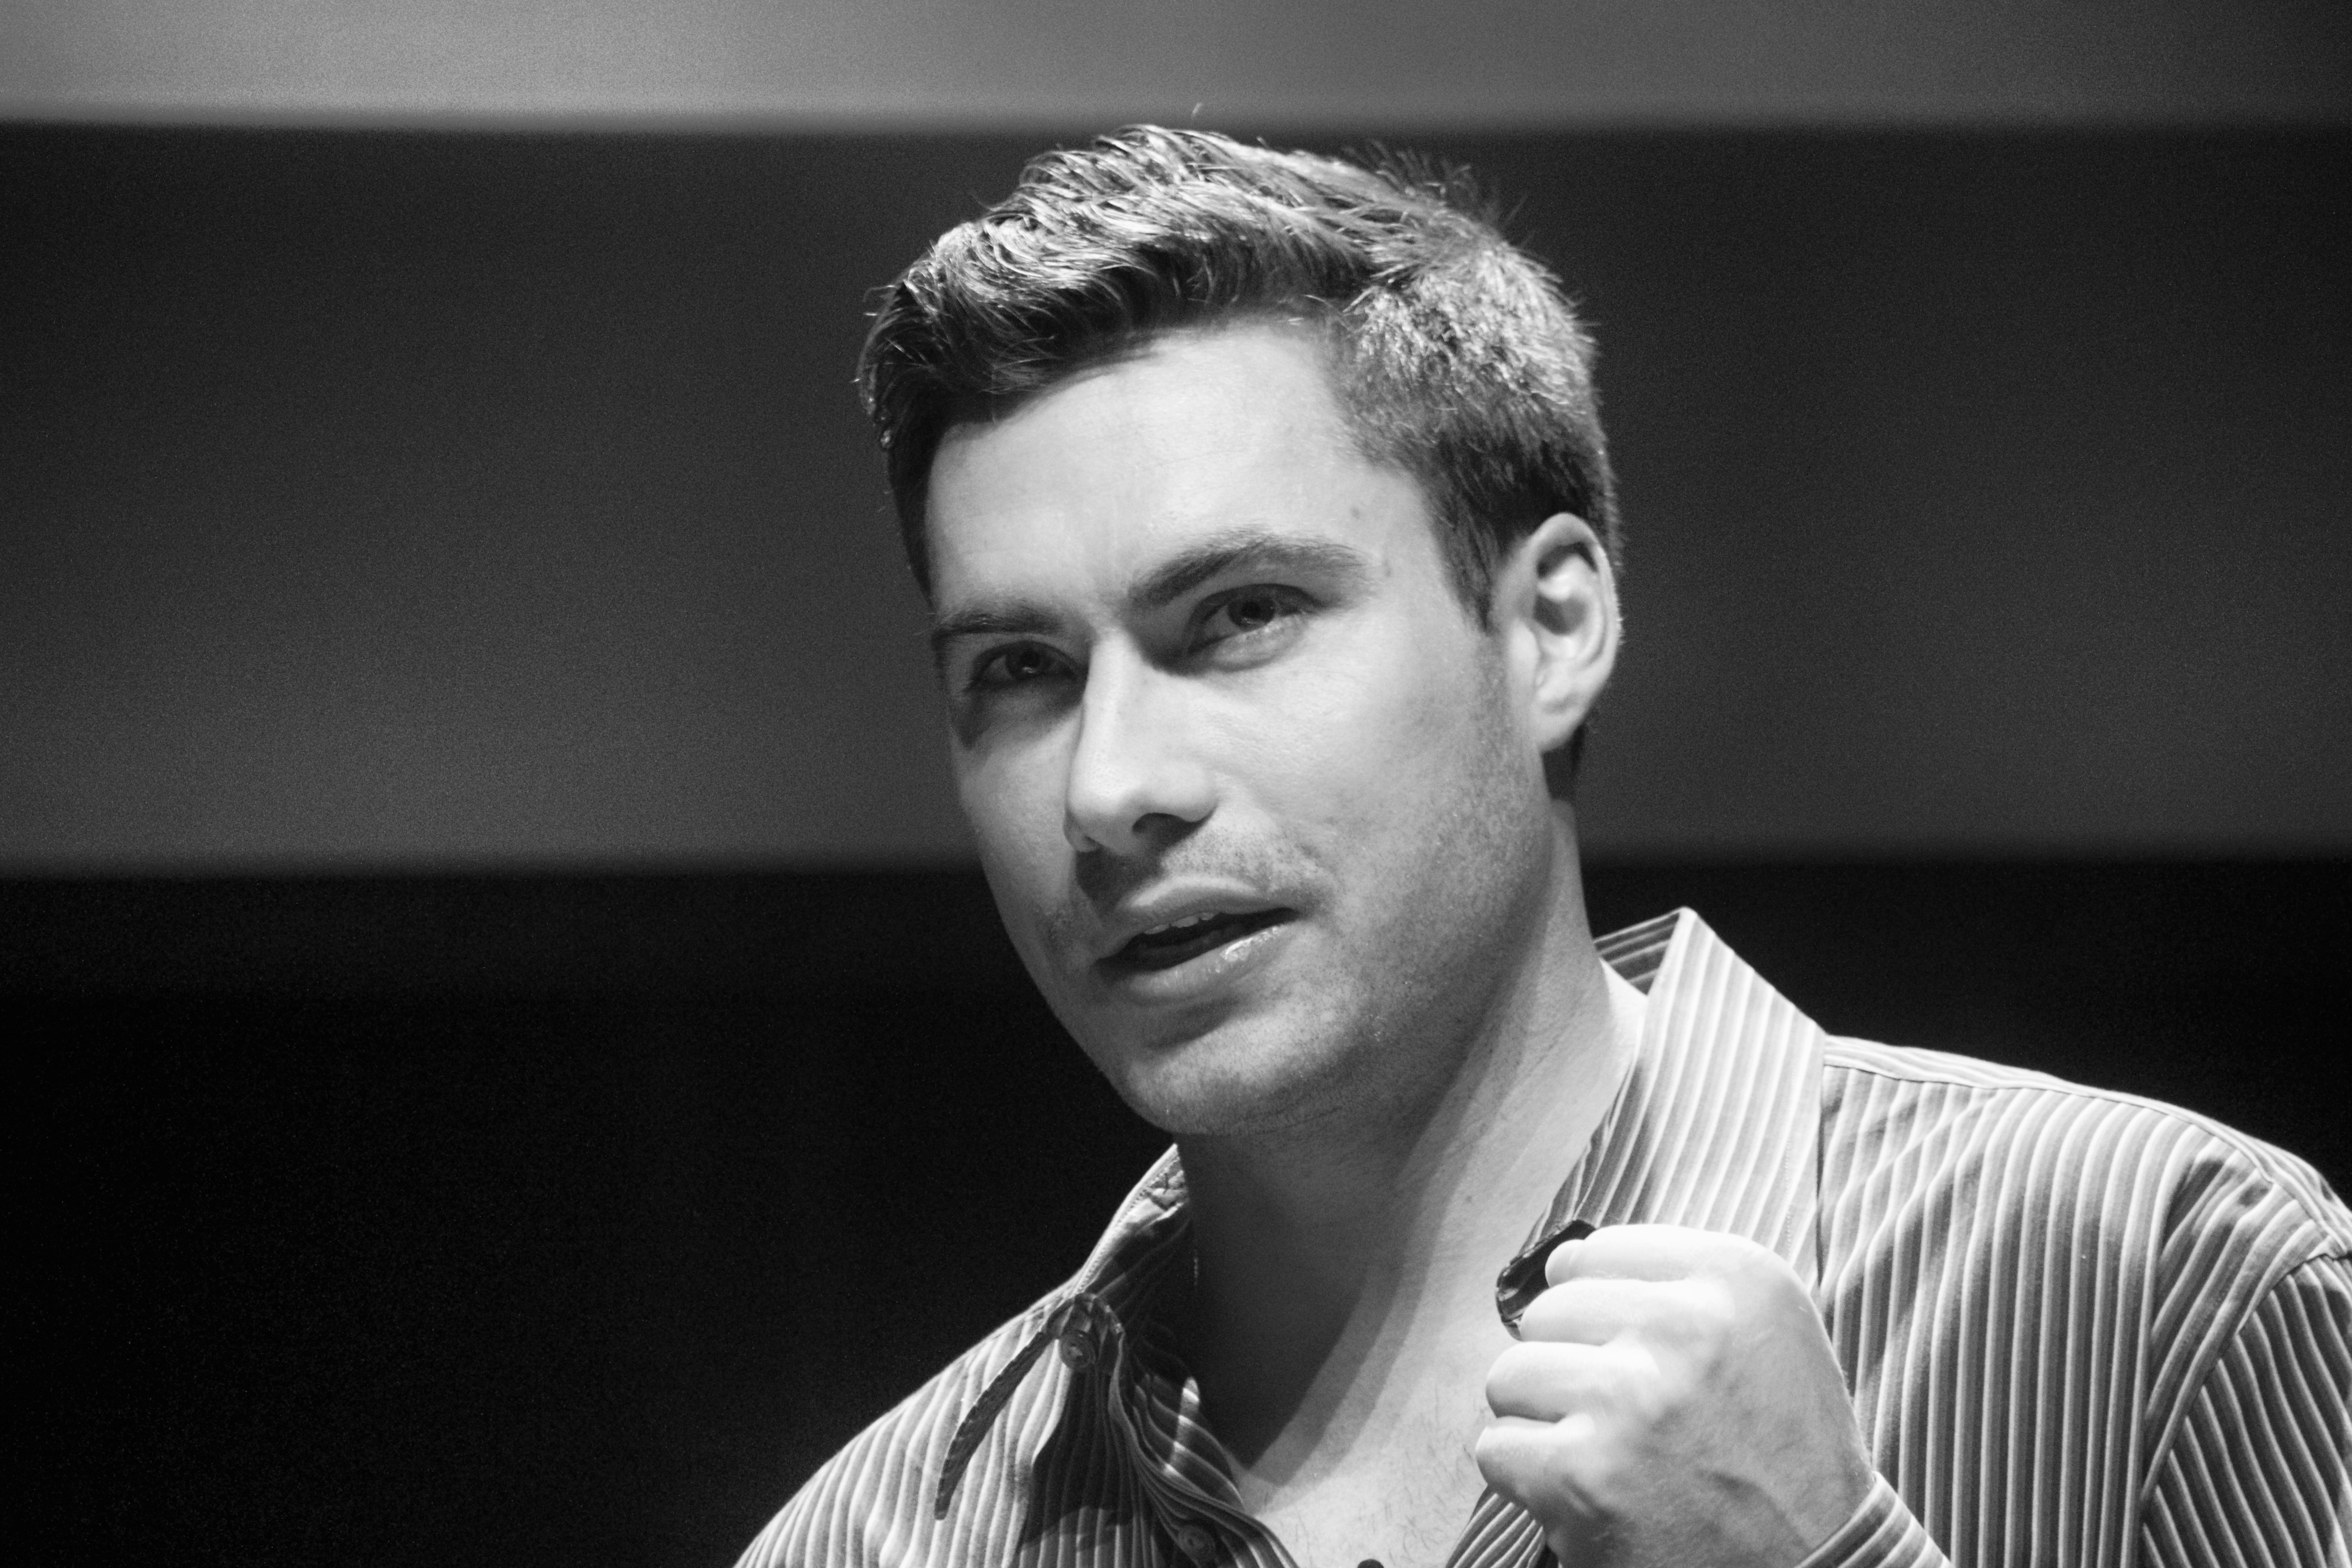
man, person, black and white, white, photography, male, singer, portrait, model, black, monochrome, hairstyle, scctechtalks, photo shoot, monochrome photography, portrait photography